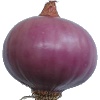
Label: Onion Red Peeled 1